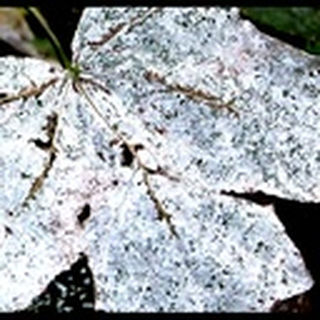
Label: cotton_powdery_mildew